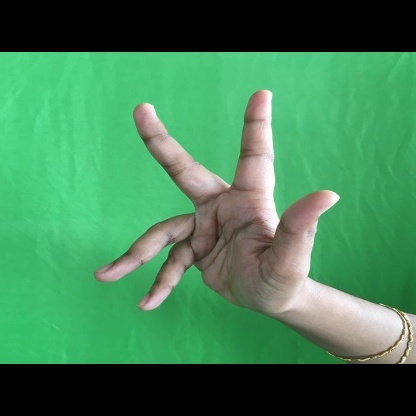
Mudra: Alapadmam